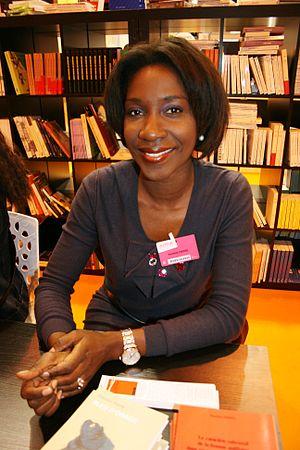
L'écrivain français Émeline Pierre au Salon du livre de Paris 2011.
Émeline Pierre est une femme de lettres française et canadienne née le 14 juillet 1980 aux Abymes, en Guadeloupe. D'origine haïtienne et dominiquaise, elle est l'auteure d'un essai sur la femme antillaise paru en 2008 et reprenant un mémoire préalablement soutenu à l'Université du Québec à Montréal. Elle a par ailleurs publié un recueil de nouvelles, Bleu d'orage, en 2010 ainsi qu'un ouvrage pour enfants Les Découvertes de Papille au Bénin en 2013.